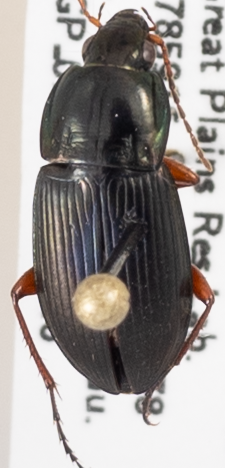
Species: Poecilus lucublandus
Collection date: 2017-05-16
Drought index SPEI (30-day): -0.594
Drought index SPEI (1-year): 0.03
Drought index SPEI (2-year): -0.058